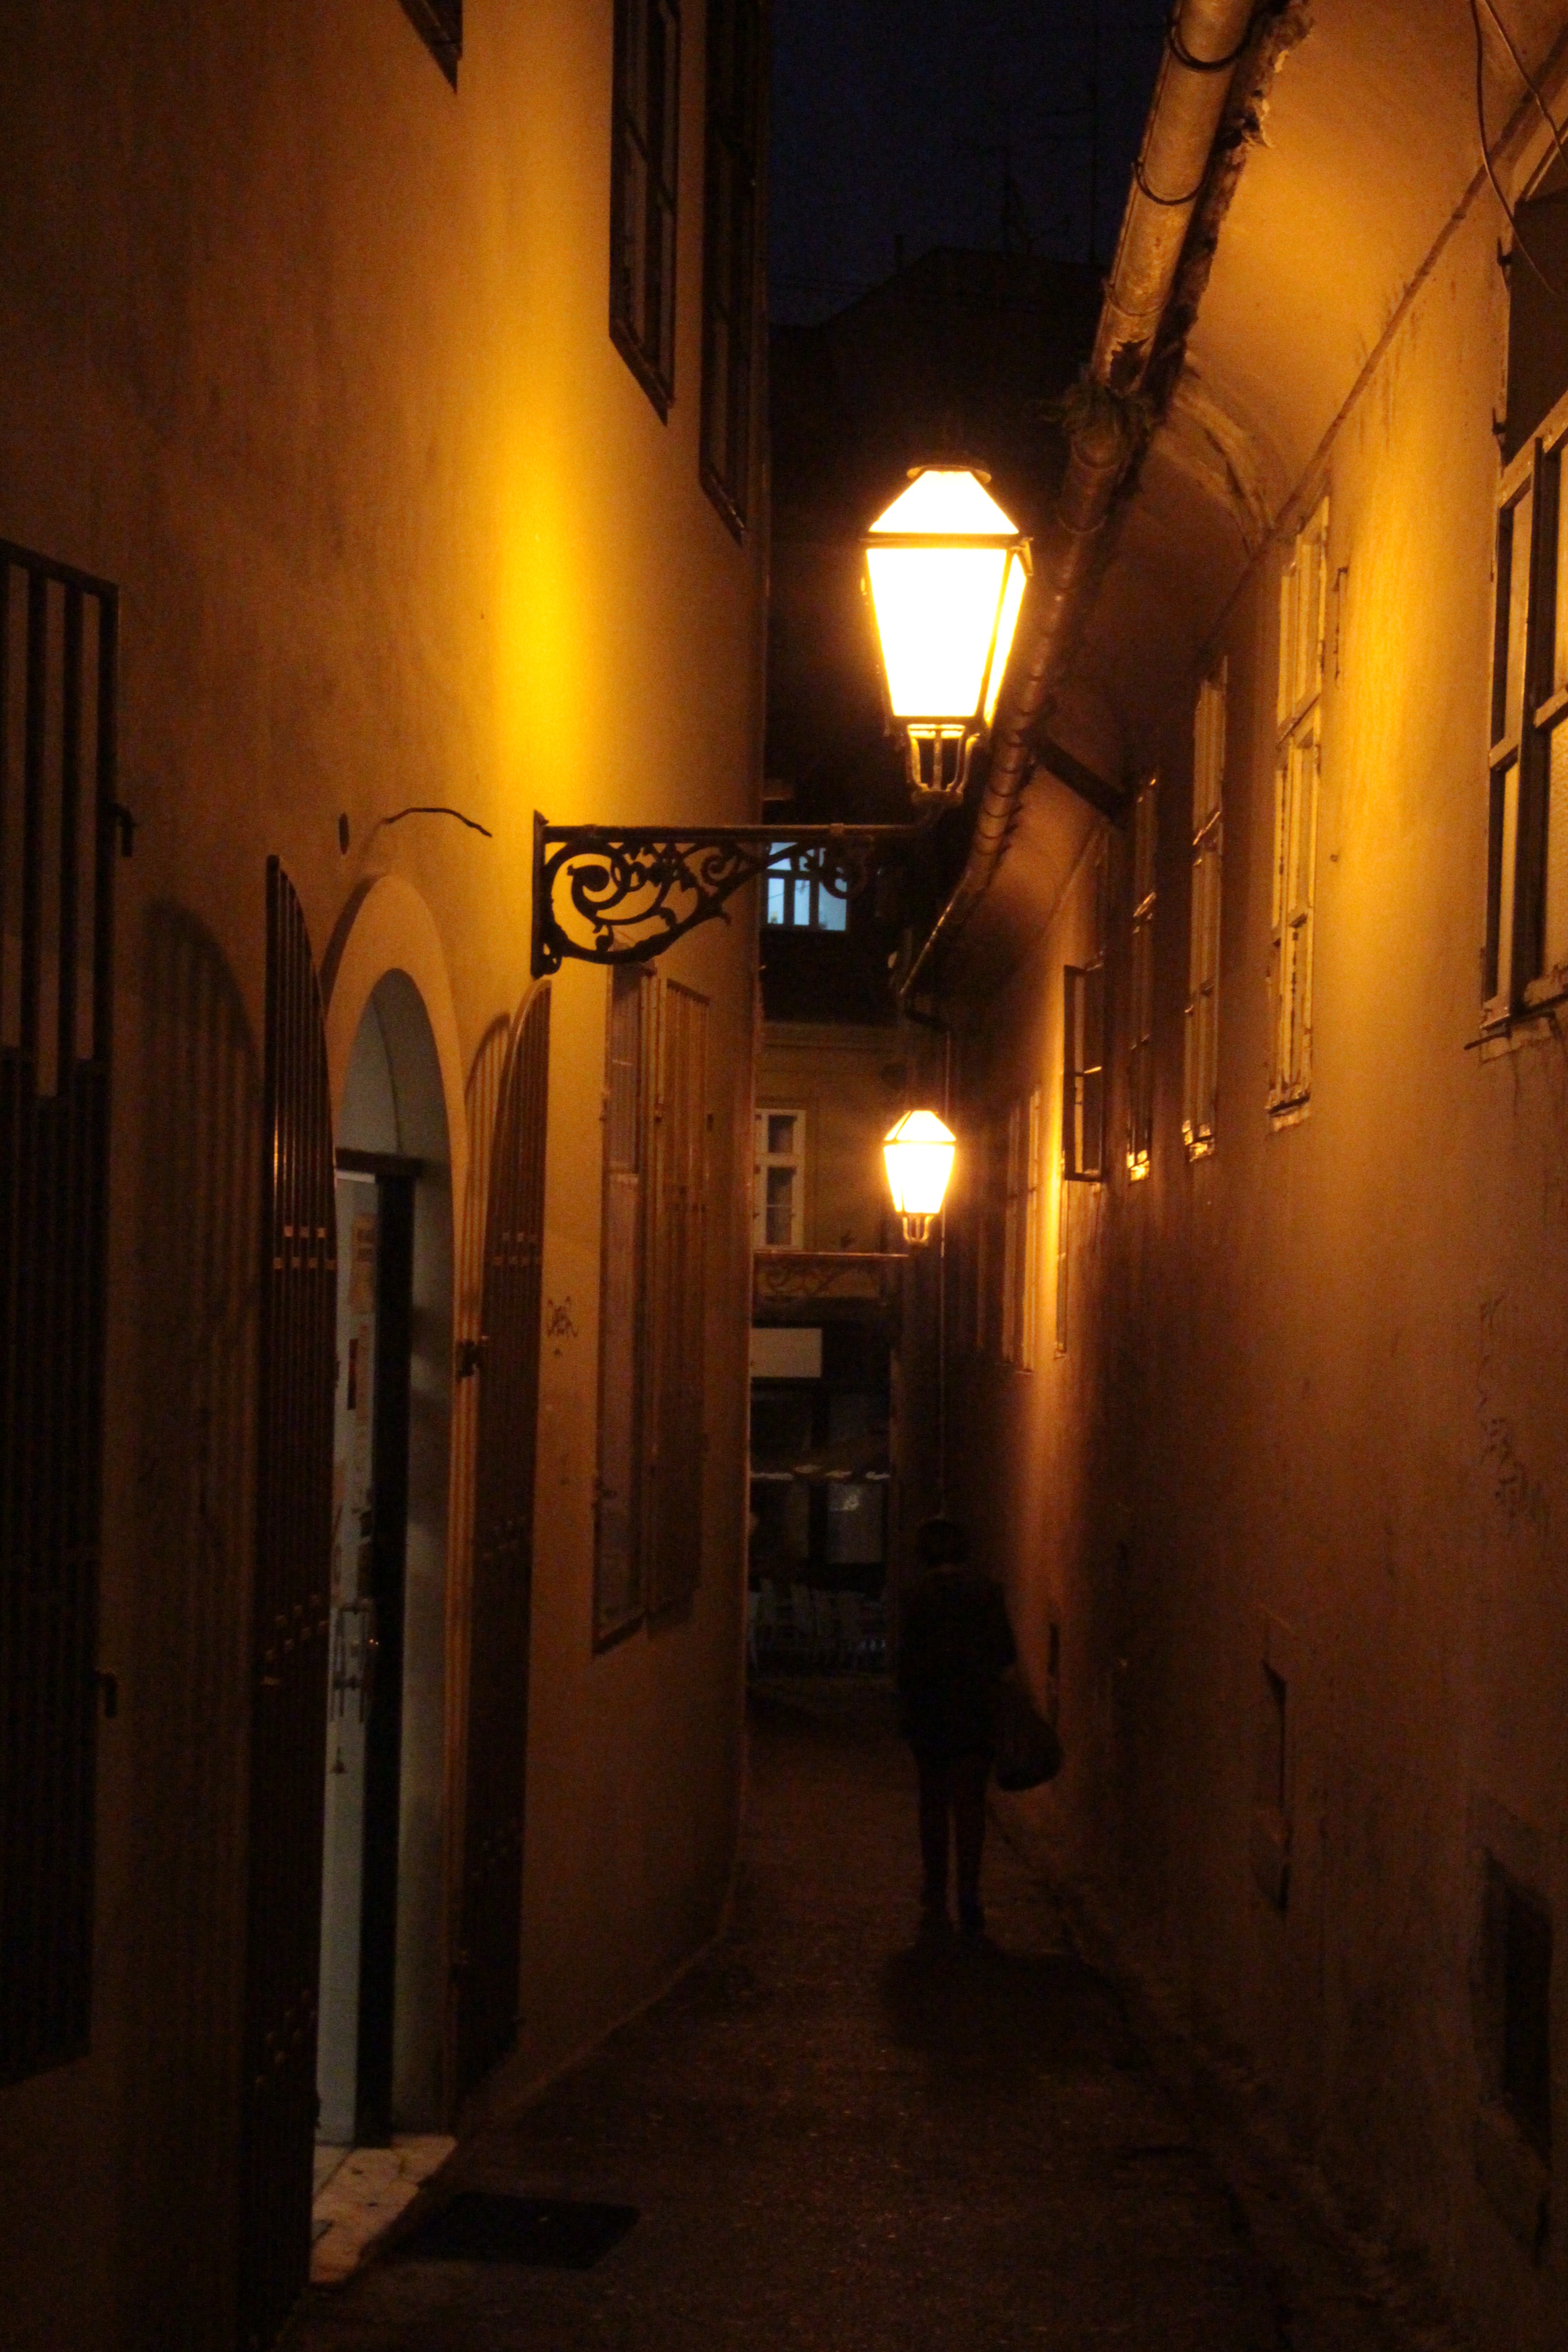
color, alley, road, street, night, darkness, light, urban area, lighting, evening, infrastructure, ancient history, street light